Akira Raijin

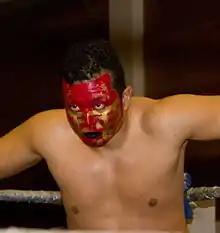
Kawabata as Kiyoshi at an MPW event in October 2011

(born July 17, 1978) is a Japanese professional wrestler, working under the ring name Sushi (stylized as SUSHI). He is a two-time holder of the Gaora TV Championship. He is best known for his work in All Japan Pro Wrestling (AJPW) under the ring name and is also known for working in North America for the Total Nonstop Action Wrestling promotion under the ring names Kiyoshi and Suicide.